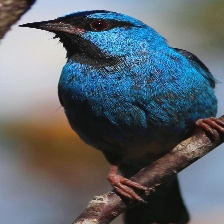
Species: BLUE DACNIS
Scientific name: DACNIS CAYANA